Fabian Ware

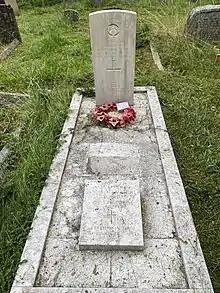
Fabian Ware's gravestone in Amberley.

Ware resigned as director-general of Graves Registration and Enquiries in 1944, leaving the army, to continue his work with the commission. Progress was hampered as the DGRE and IWGC struggled to cooperate. In April 1944 Ware spoke at a conference on war memorials organised by the Royal Society of Arts. He toured cemeteries in France and Belgium in August 1945. He resigned as vice-chairman of the Commission in 1948 due to old age and failing health, particularly his chronic phlebitis.